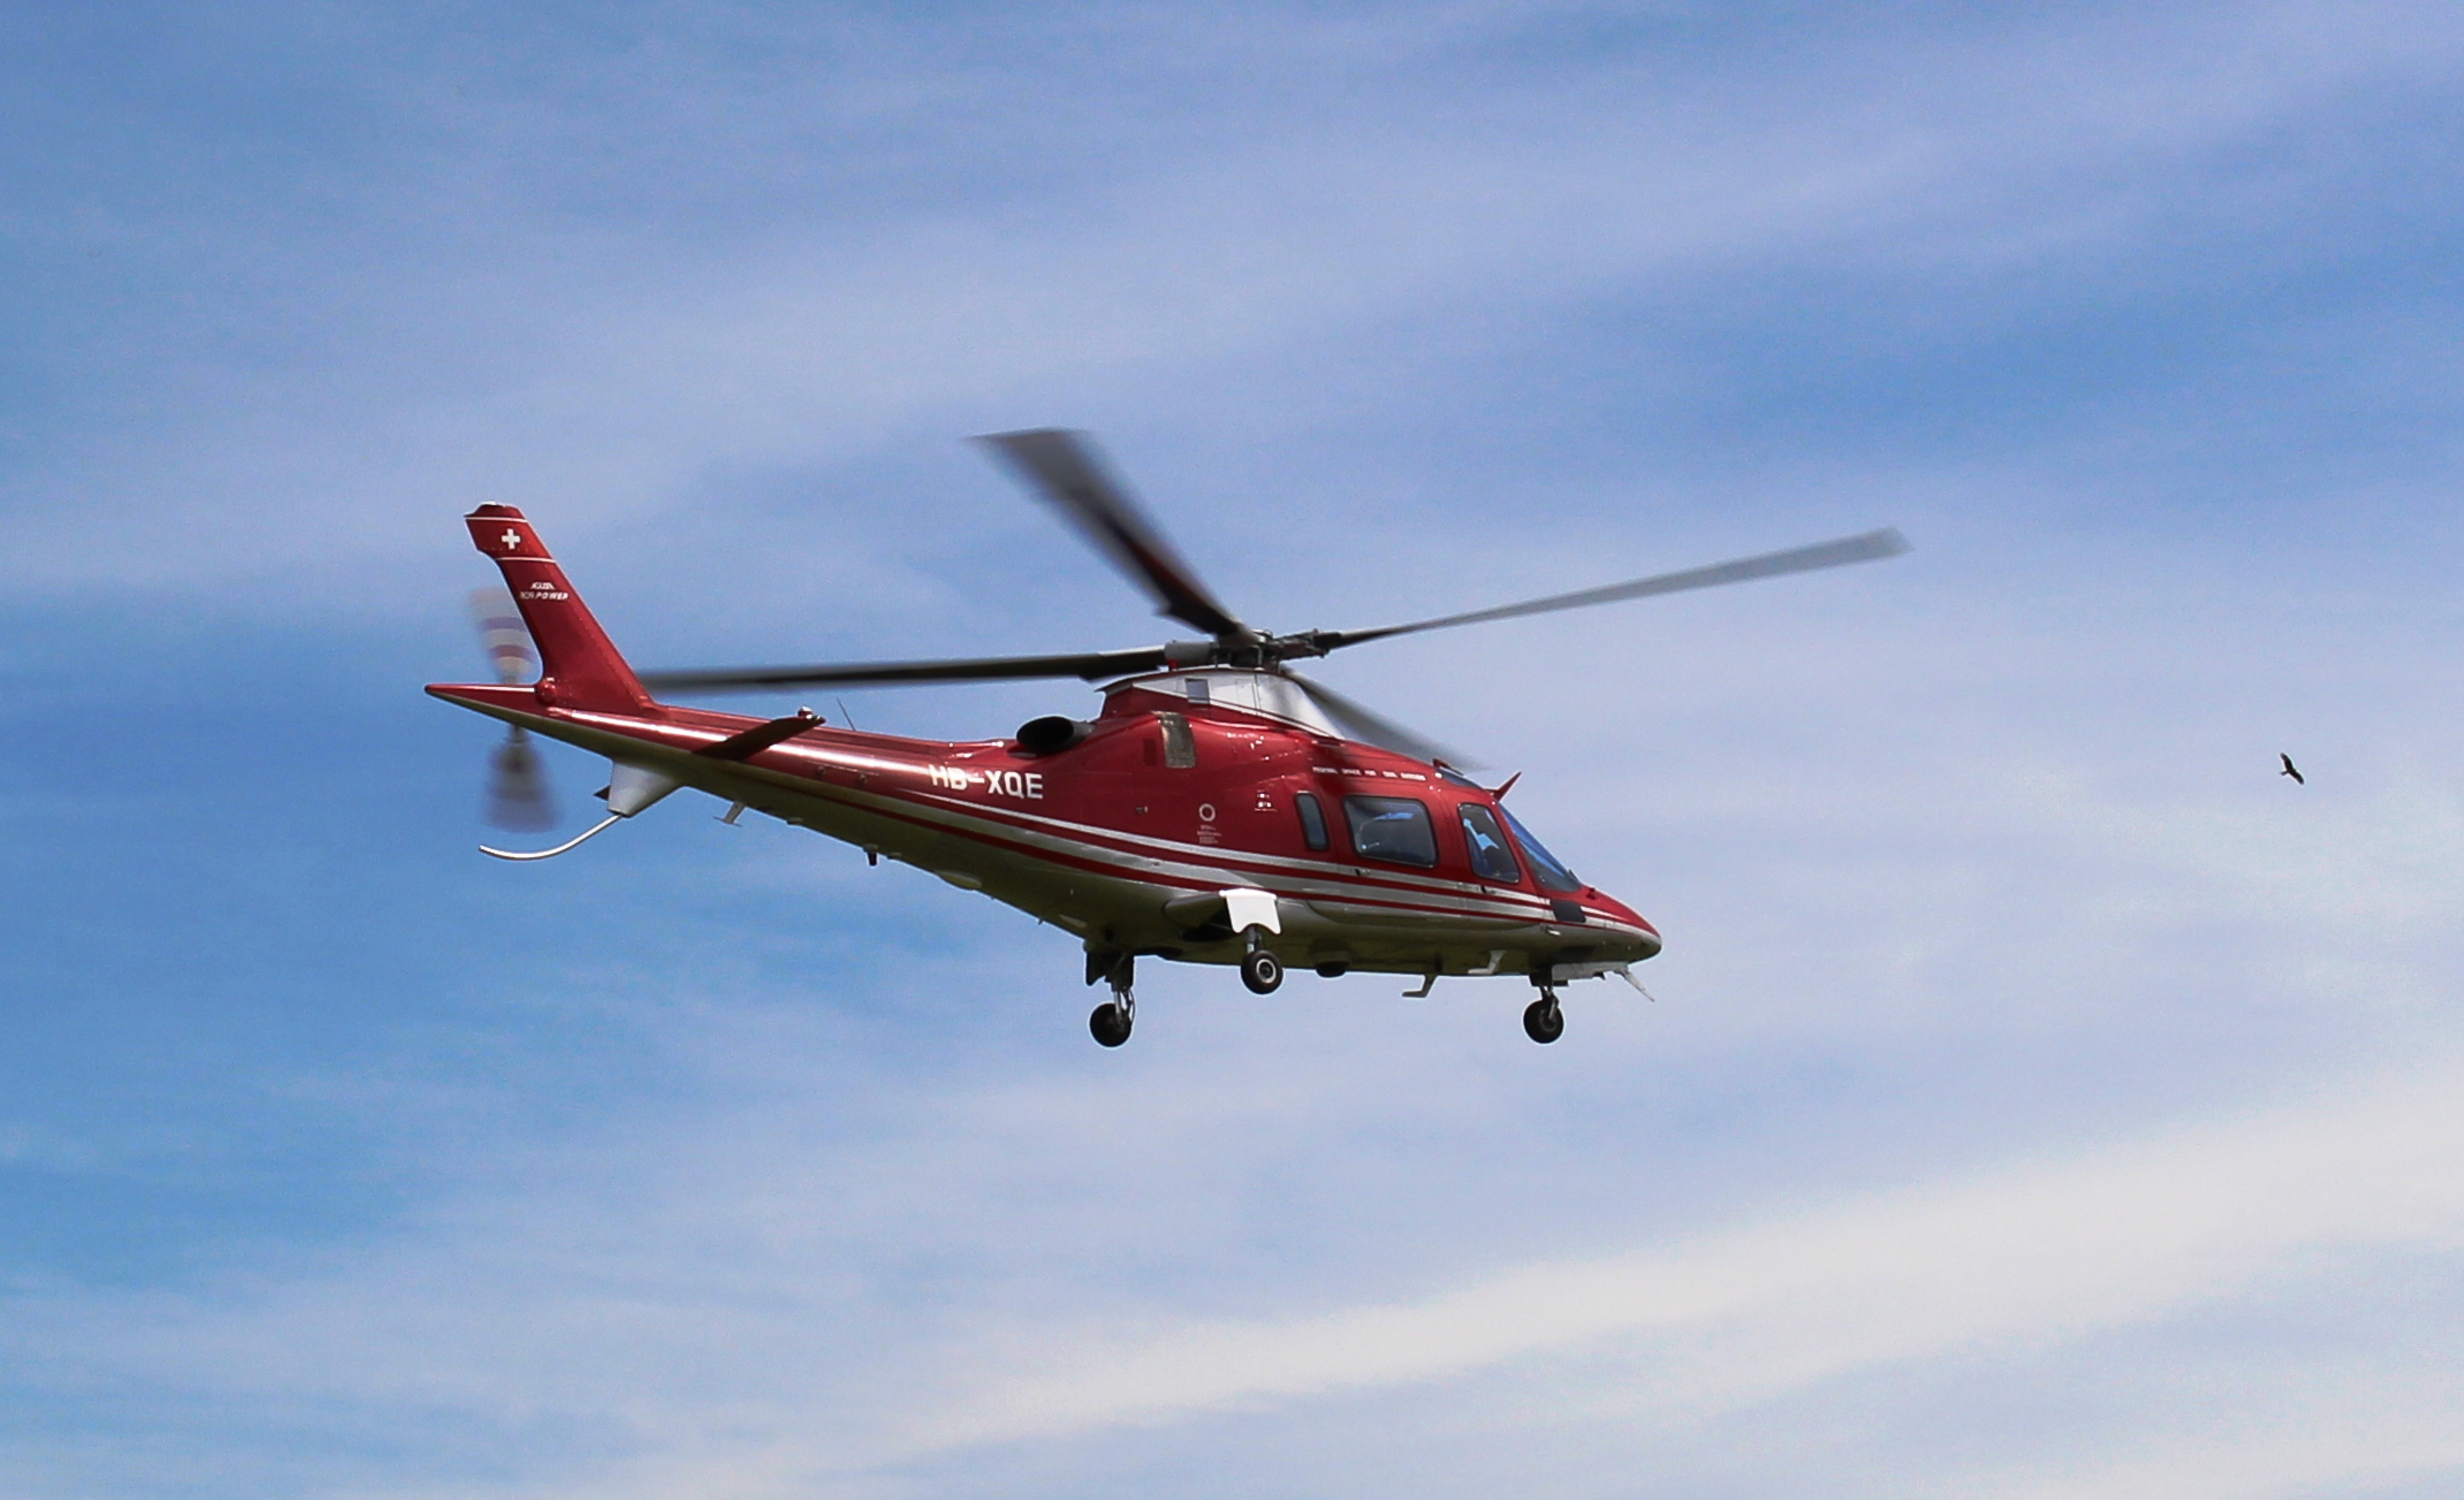
aircraft, vehicle, aviation, flight, helicopter, rise, rotorcraft, air force, atmosphere of earth, helicopter rotor, military helicopter